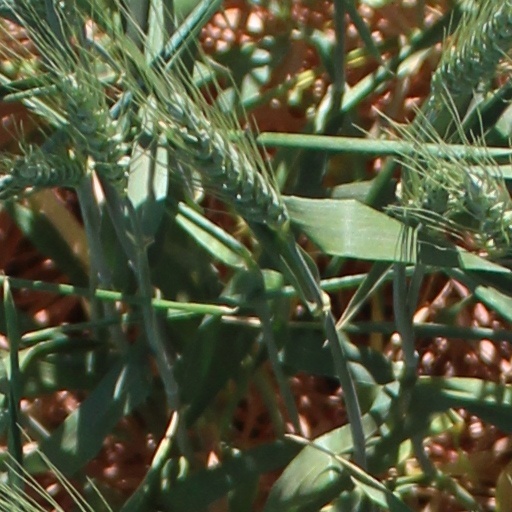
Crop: wheat